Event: Nepal Earthquake
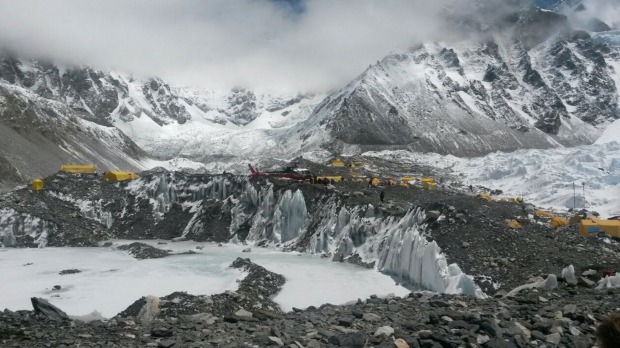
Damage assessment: no_damage